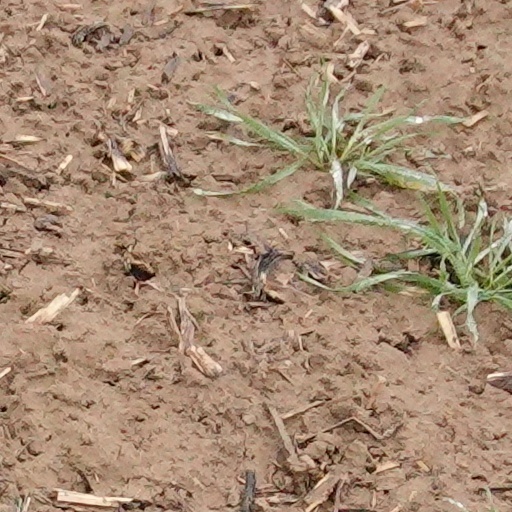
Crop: wheat